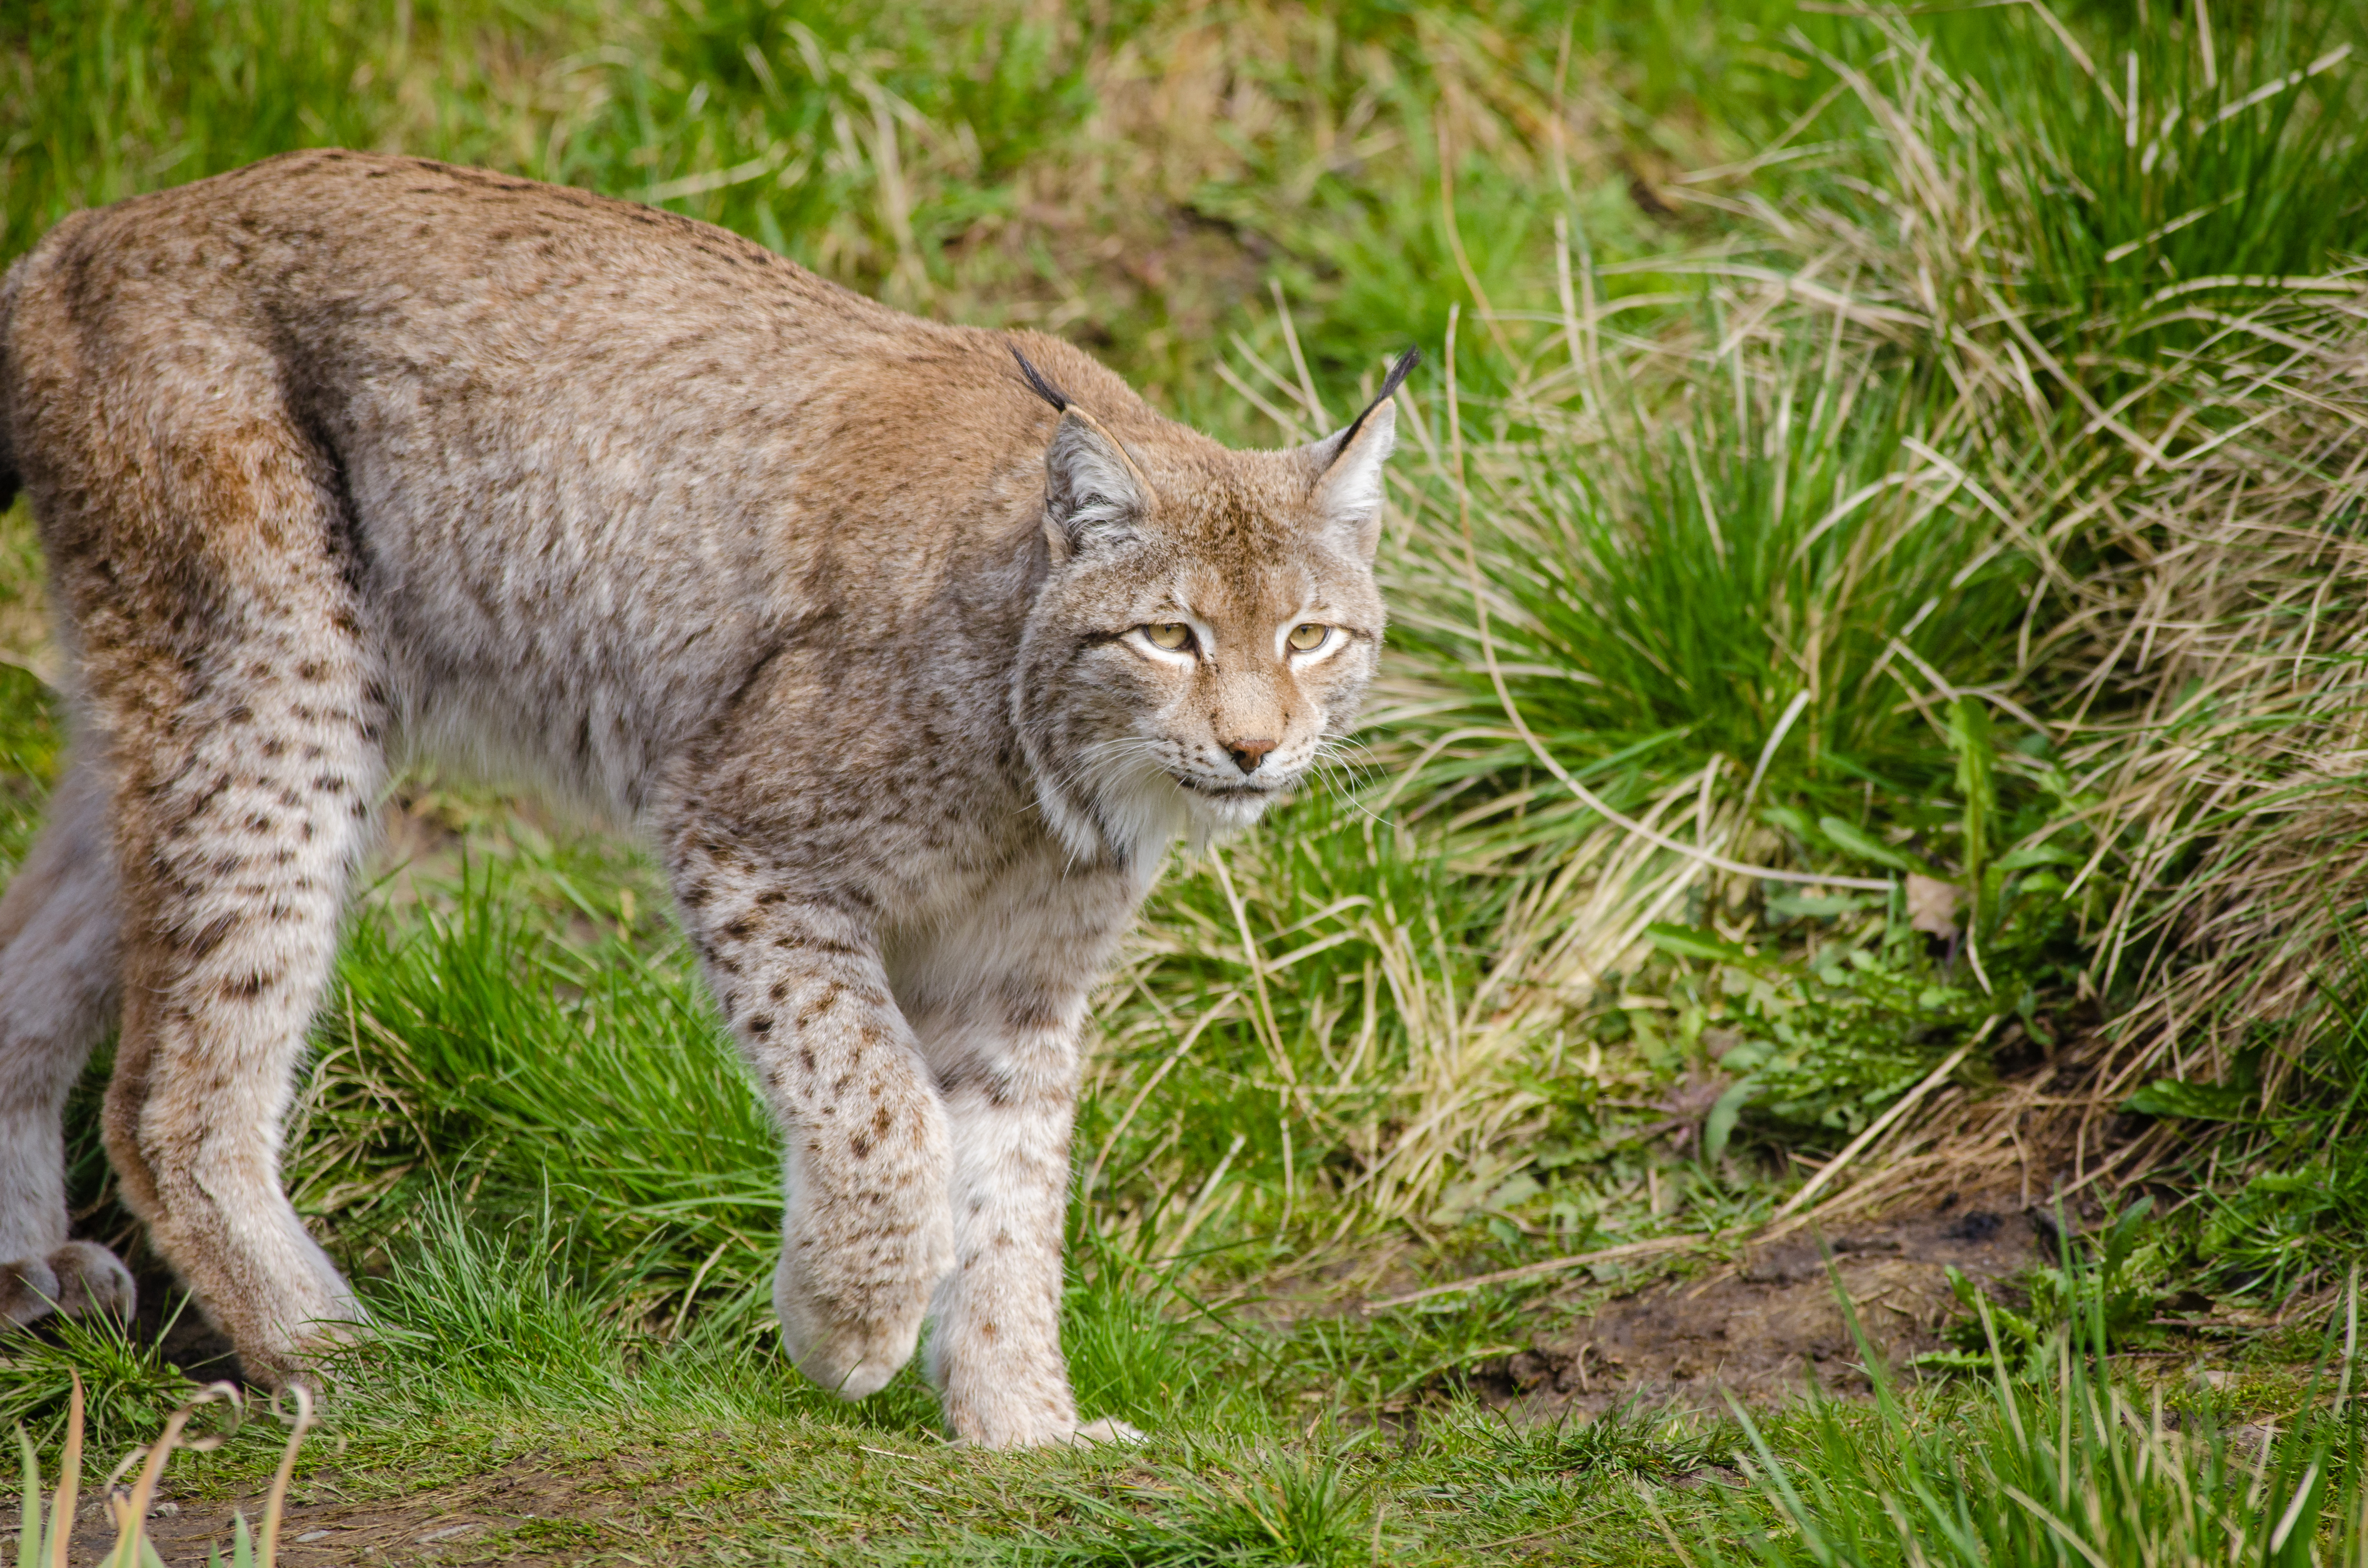
grass, wildlife, zoo, cat, feline, mammal, nikon, fauna, whiskers, ears, vertebrate, germany, deutschland, katze, d7000, tierpark, ohren, lynx, luchs, bobcat, puma, wild cat, small to medium sized cats, cat like mammal, pixie bob, rusty spotted cat